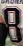
Number: 8